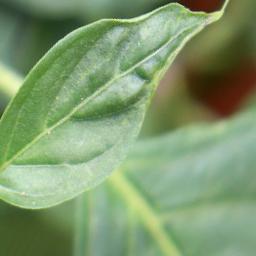
Label: mites_and_trips